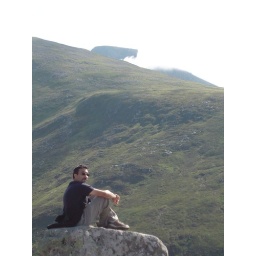
We caught a chair lift up the mountain - great skiing in winter.